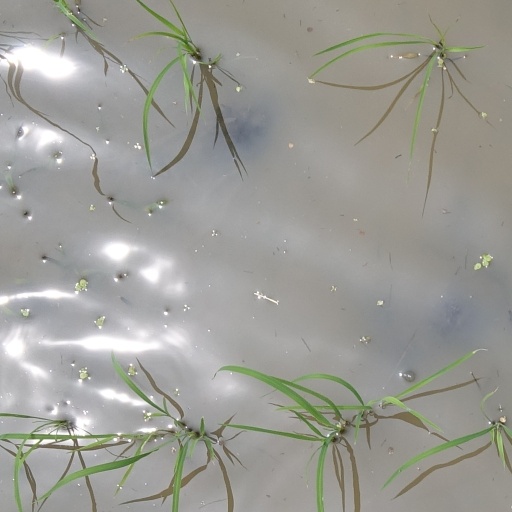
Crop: rice